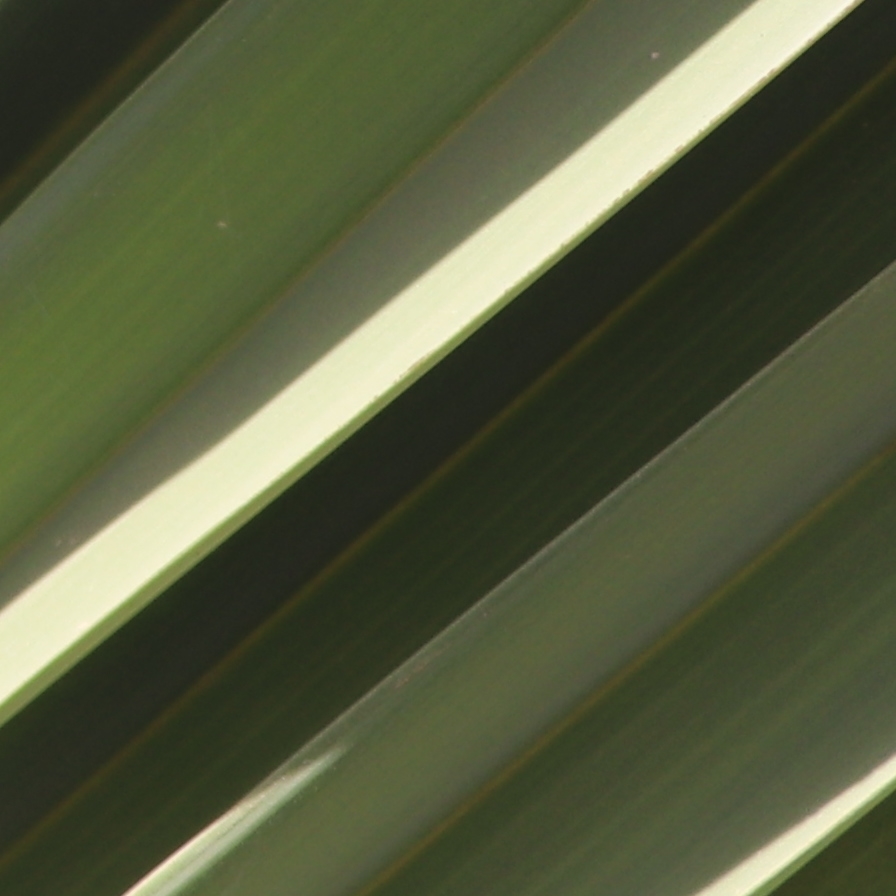
Label: Healthy